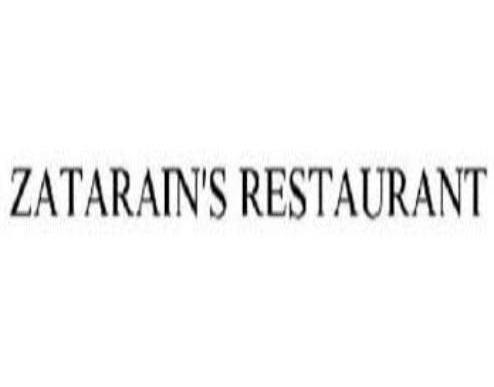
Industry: Food